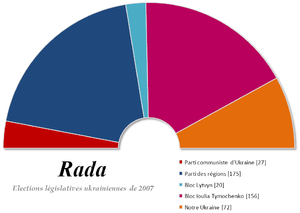
Mykola Ianovytch Azarov, né le 17 décembre 1947 à Kalouga en Union soviétique, est un homme d'État ukrainien.
Les élections législatives ukrainiennes de 2007 ont lieu le 30 septembre 2007.